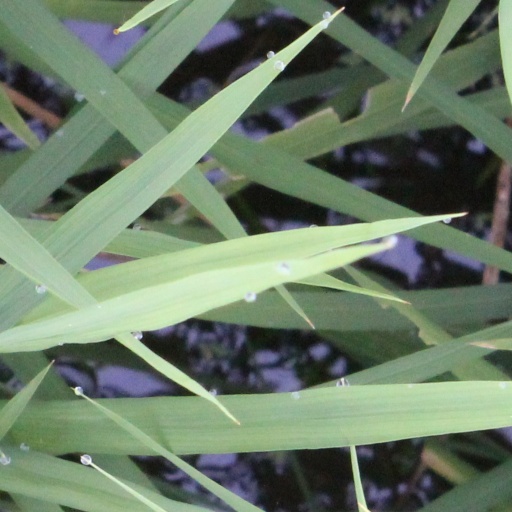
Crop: rice